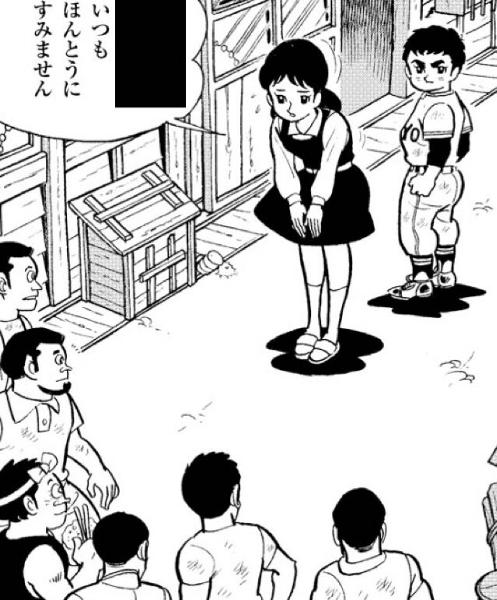
回答: うちのジャイアンが